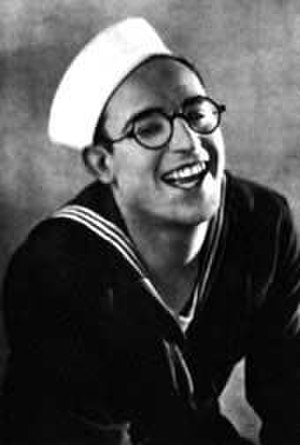
Harold Lloyd
Harold Lloyd var en amerikansk skuespiller.